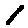
Label: 1